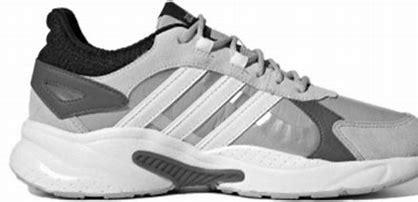
Brand: adidas
Model: neo Adidas NEO Crazychaos Shadow